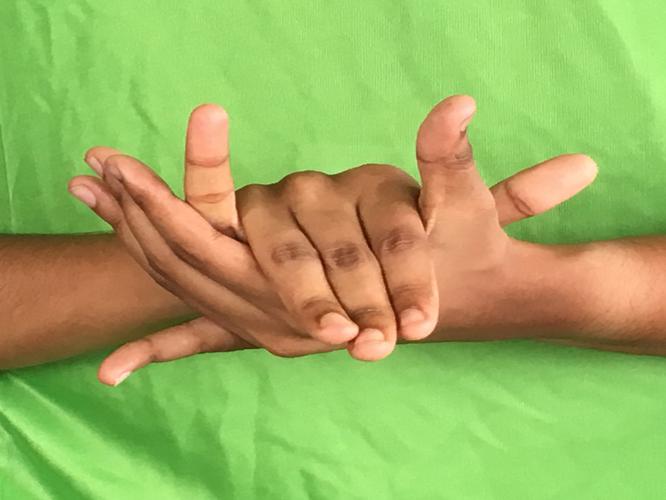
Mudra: Kurma
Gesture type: double_hand